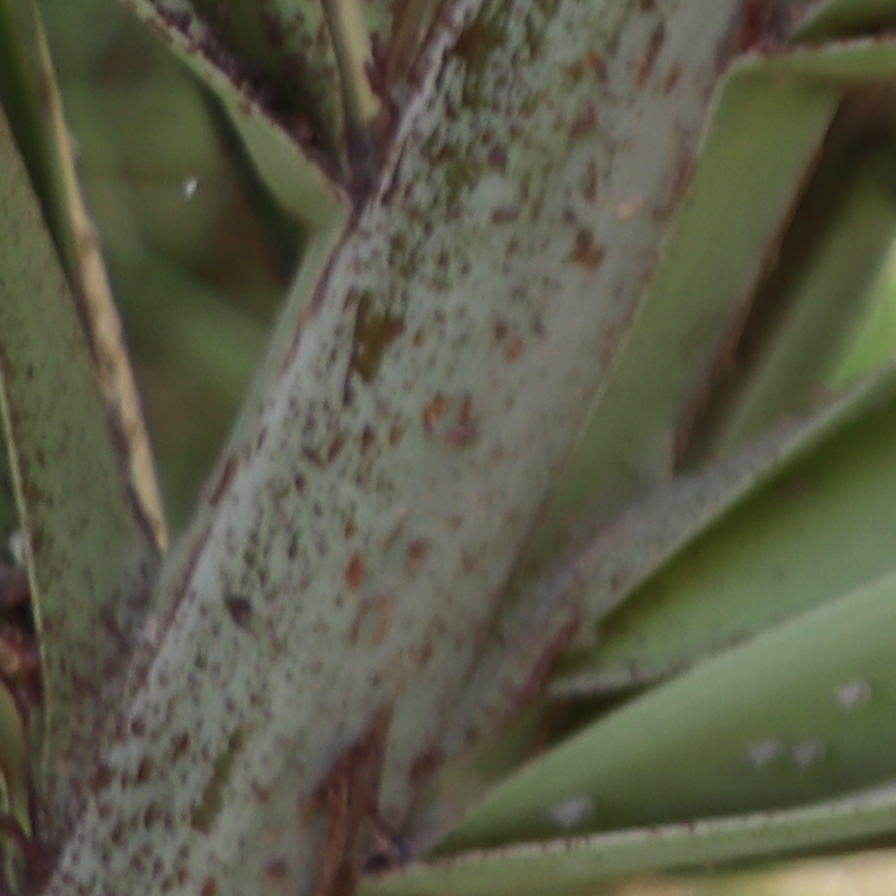
Label: Dubas